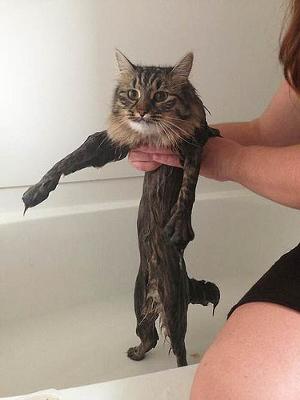
回答: ・・・・・・な?